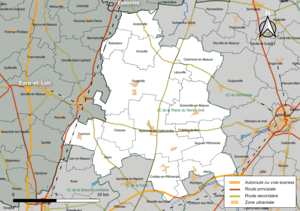
Carte géographique de la communauté de communes de la Plaine du Nord Loiret, département du Loiret, France. Composition au 1er janvier 2019.
La communauté de communes de la Plaine du Nord Loiret est une communauté de communes du département du Loiret et de la région Centre-Val de Loire en France.